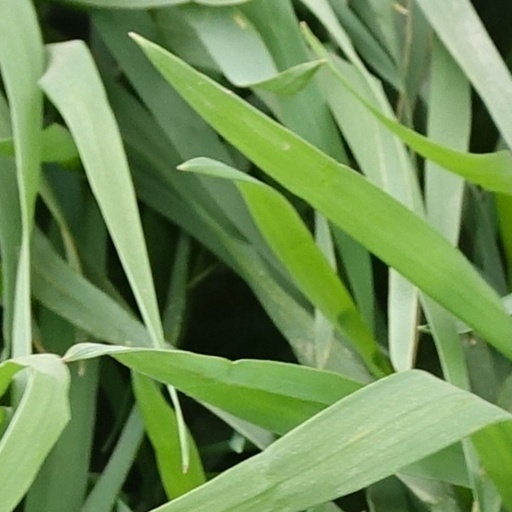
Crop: wheat